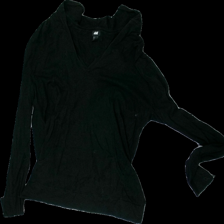
View: front
Type: Sweater
Category: Ladies
Brand: H&M
Colors: Black
Material: 100% cotton
Cut: Regular
Size: L
Season: All
Price range: <50
Recommended usage: Recycle